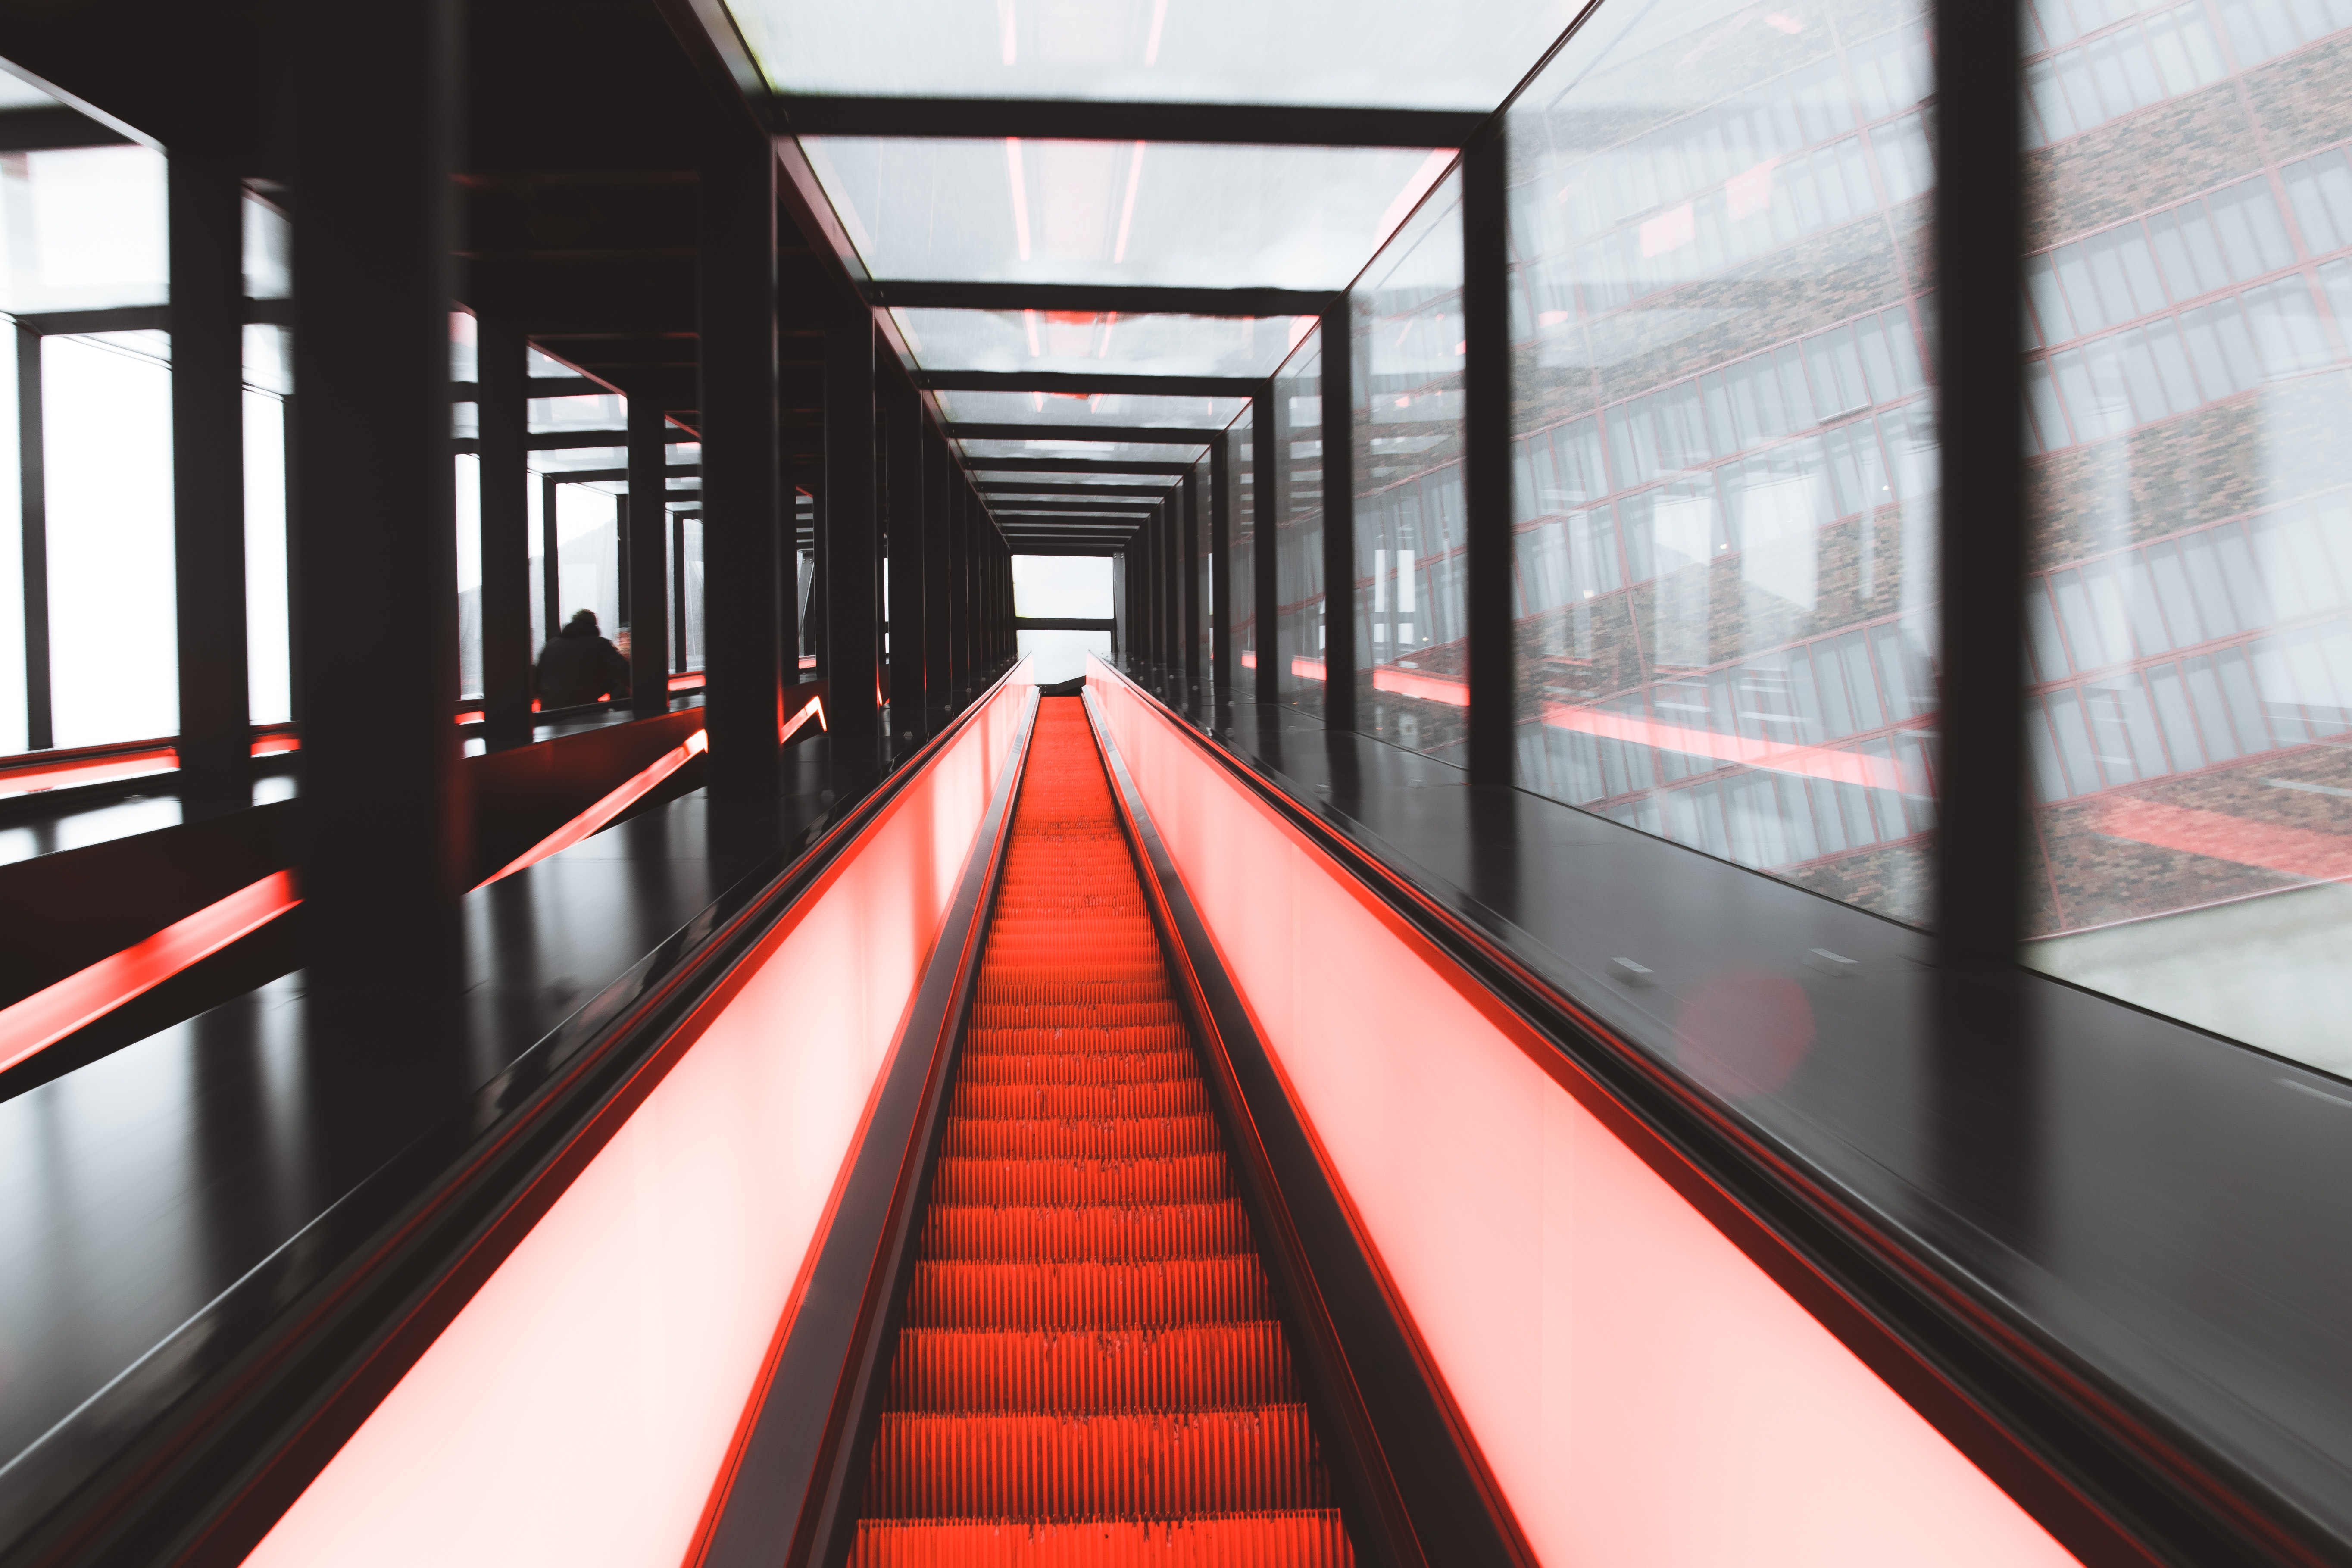
red, architecture, transport, metropolitan area, line, escalator, symmetry, building, walkway, stairs, daylighting, metal